Rudolf König

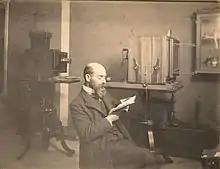
Rudolf König

Rudolf König (18 August 1865 – 30 January 1927) was an Austrian merchant, amateur astronomer and selenographer.